Levelling-up policy of the Conservative government

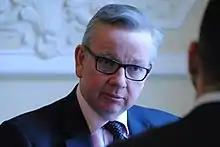
Michael Gove, the former Secretary of State for Levelling Up, Housing and Communities.

In September 2021 the Ministry for Housing, Communities and Local Government was renamed the Department for Levelling Up, Housing and Communities under Secretary of State Michael Gove. Neil O'Brien became a Parliamentary Under-Secretary of State for the department. Former Bank of England Chief Economist Andy Haldane was appointed as the head of the Levelling Up Taskforce, operating in the Cabinet Office in conjunction with 15 civil servants from various departments.